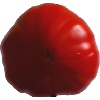
Label: Tomato 3